Football Days

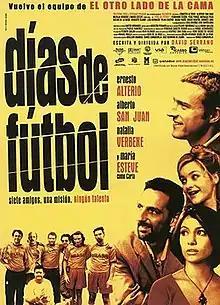
Theatrical release poster

Football Days is a 2003 Spanish comedy film written and directed by David Serrano which stars Ernesto Alterio, Alberto San Juan, Natalia Verbeke, and María Esteve.